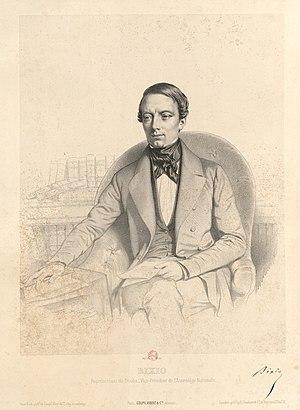
Bixio Représentant du Doubs. Vice-Président de l'Assemblée Nationale
Jacques Alexandre Bixio, né Giacomo Alessandro Bixio le 20 novembre 1808 à Chiavari dans l'ancien département français des Apennins et mort le 16 décembre 1865 à Paris, est un agronome et homme politique français d'ascendance italienne.